Cheltenham & Gloucester

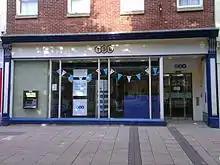
C&G York branch, after rebranding

On 9 June 2009, it was reported that Lloyds Banking Group would close Cheltenham & Gloucester's 164 branches in November of that year, at the cost of around 1,660 jobs. Lloyds stated that the C&G brand name would be retained for mortgages and savings, while customers could use any branch of Lloyds TSB to access their accounts. However, on 19 August 2009, Lloyds announced that it would review this decision.